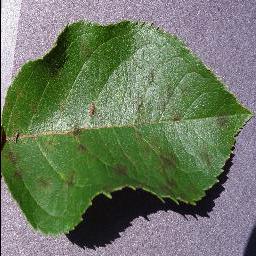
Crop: apple
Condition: scab